Rainbow capitalism

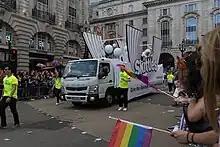
A float advertising the candy Skittles at a pride parade

Rainbow capitalism (also called pink capitalism, queer capitalism, homocapitalism or gay capitalism) is the involvement of capitalism, corporate capitalism, and consumerism in appropriating and profiting from the LGBT movement. It developed in the 20th and 21st centuries as the LGBT community became more accepted in society and developed sufficient purchasing power, known as pink money. Early rainbow capitalism was limited to gay bars and gay bathhouses, though it expanded to most industries by the early-21st century.